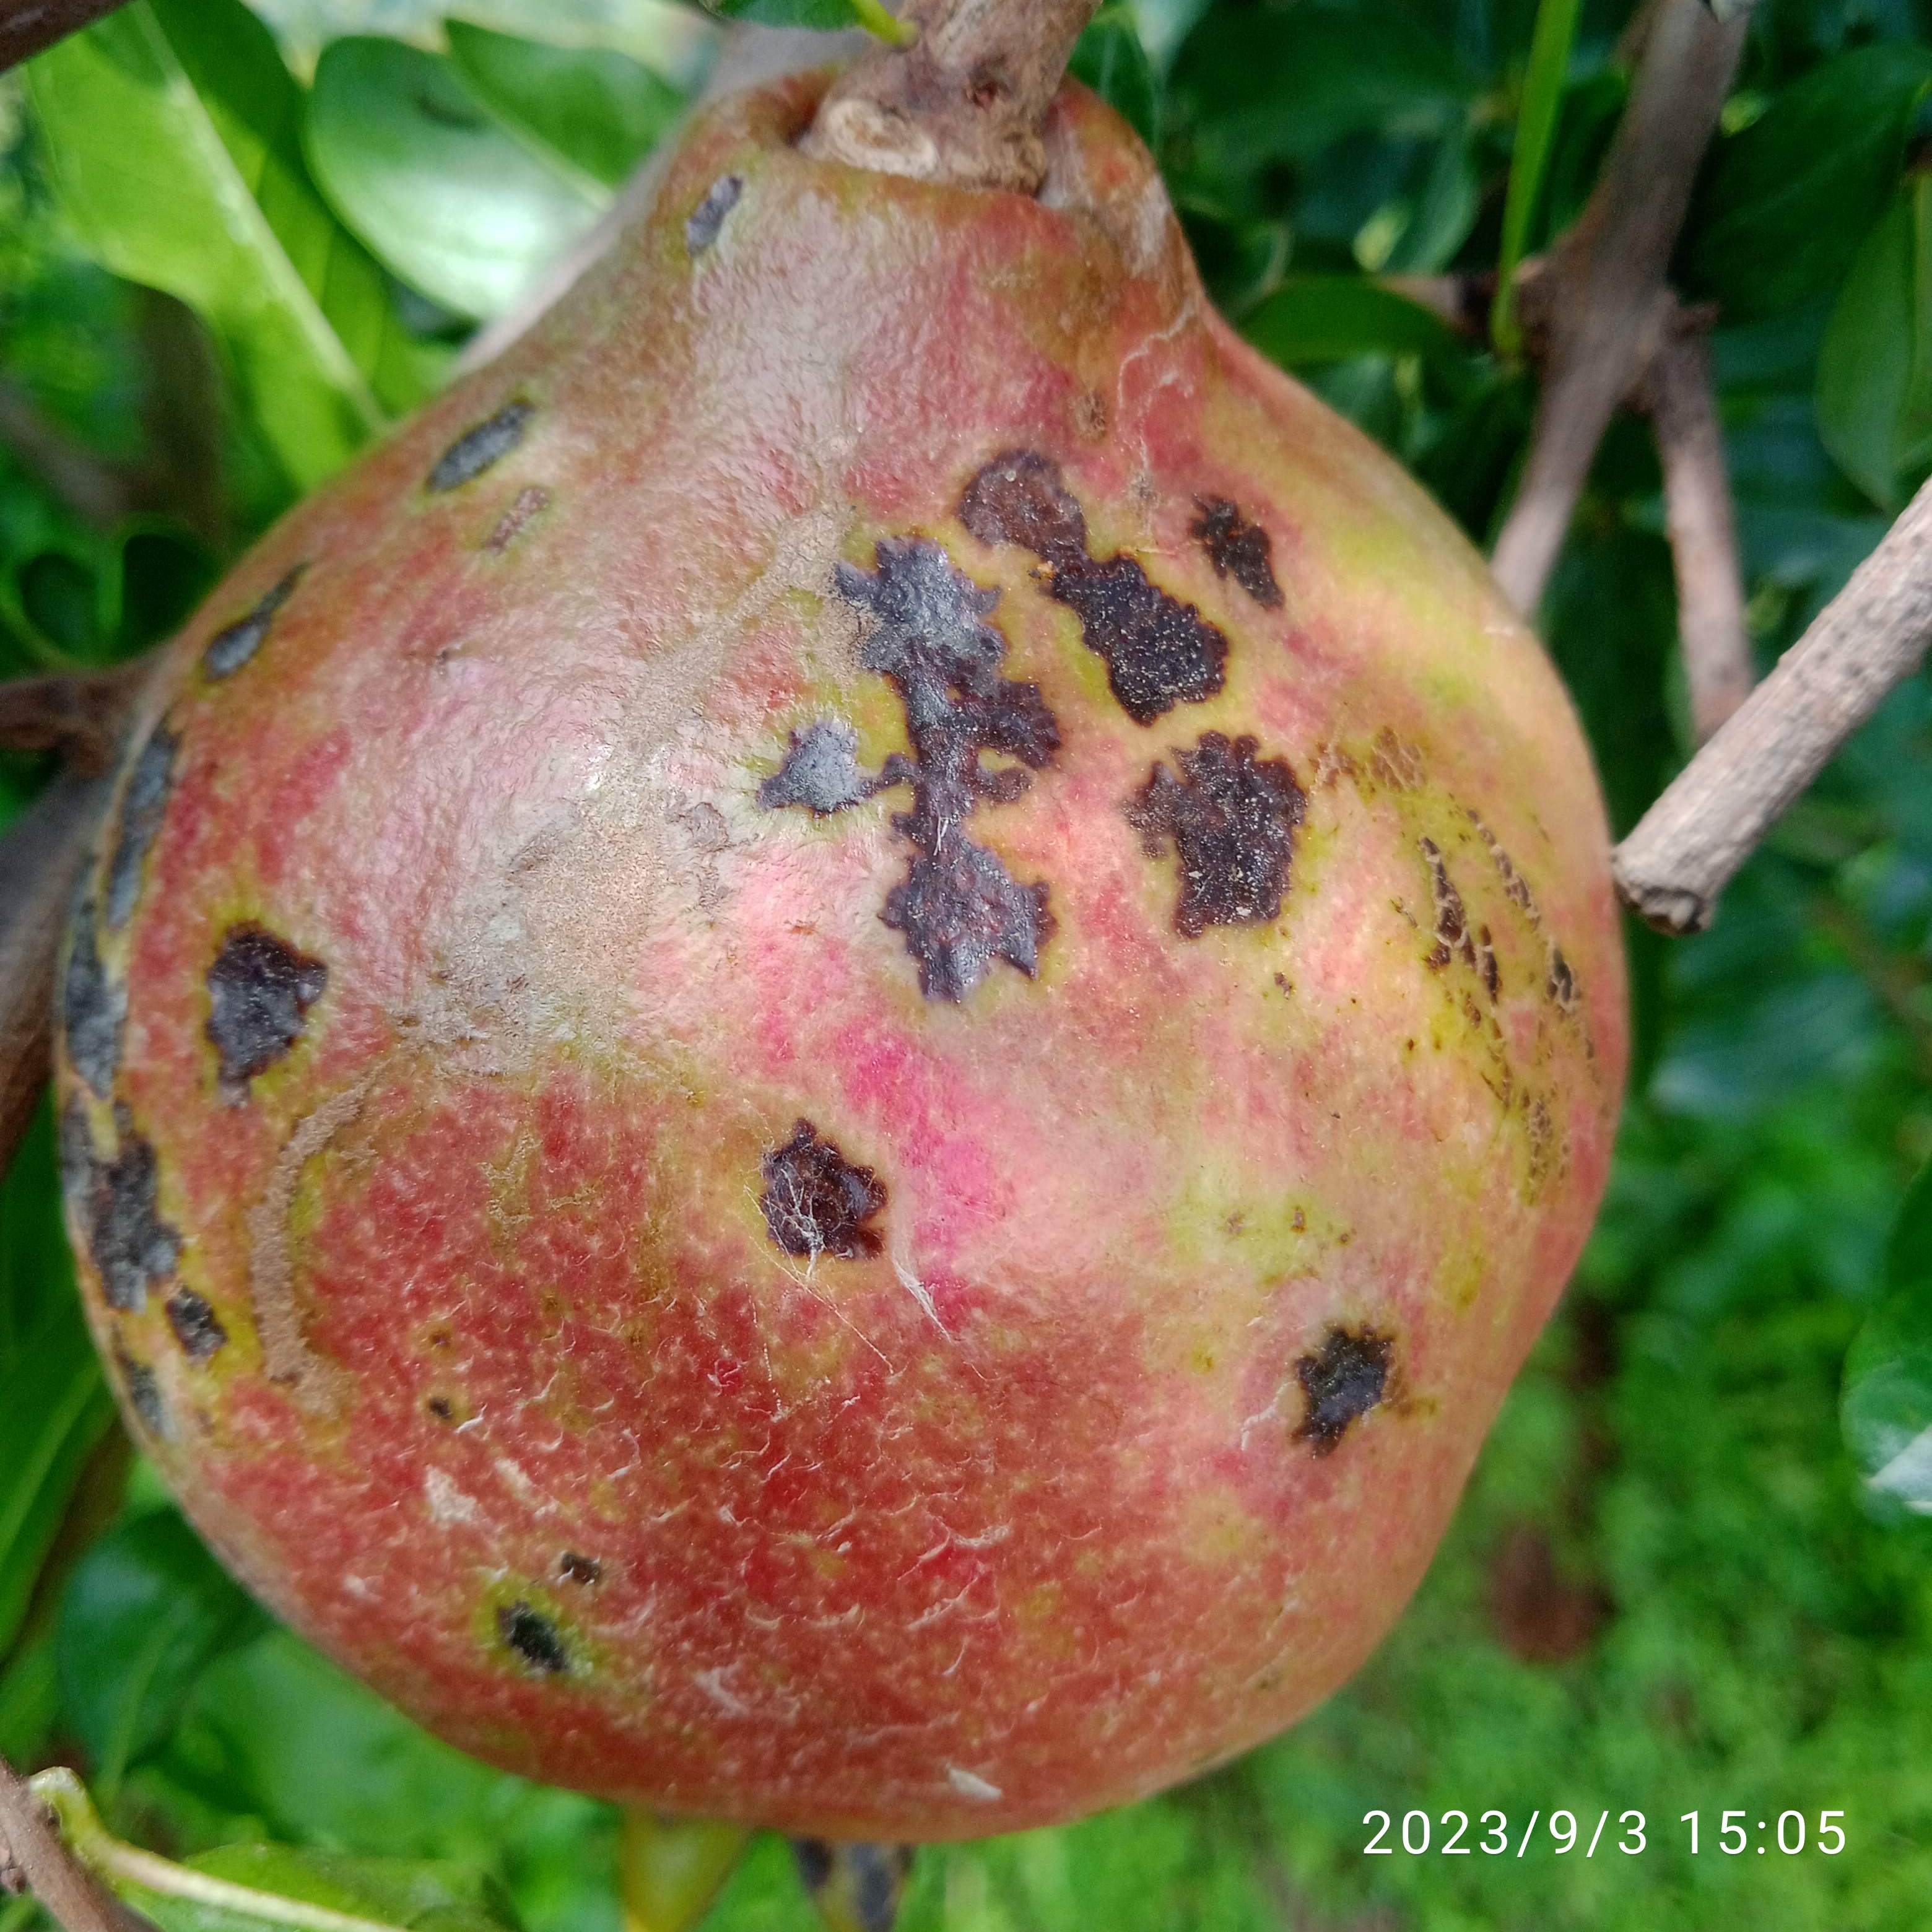
Label: Anthracnose